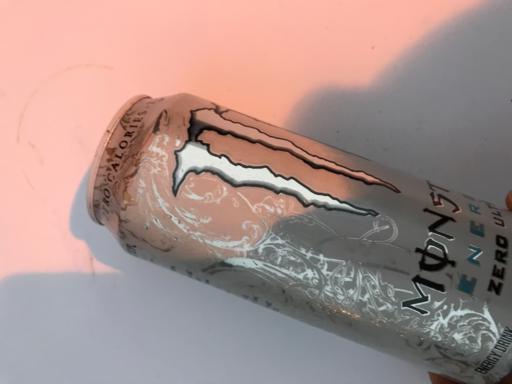
Waste category: metal